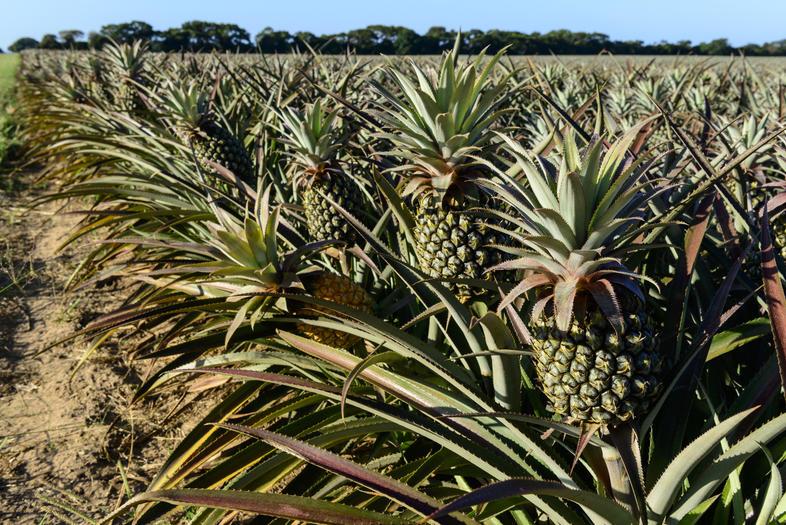
Shamba kubwa lililopandwa zao la mananasi yaliyostawi vizuri, ambayo hupelekwa viwandani ili kuchakatwa na kutengenezwa bidhaa inayofaa kutumika kama vile juisi ya mananasi.